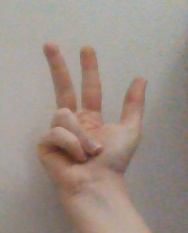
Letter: al